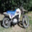
Label: motorcycle